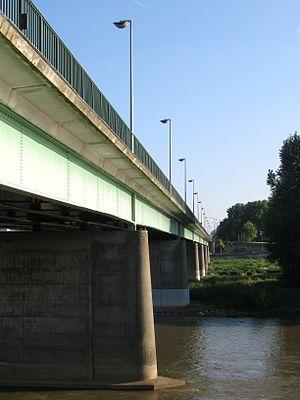
Le pont du Maréchal Joffre sur la Loire, Orléans, Loiret, France
Le pont Maréchal-Joffre, souvent appelé pont du Maréchal Joffre, pont Joffre ou pont neuf, est un pont français enjambant la Loire dans la ville d'Orléans dans le département du Loiret ayant remplacé l'ancien pont Neuf détruit en 1940.